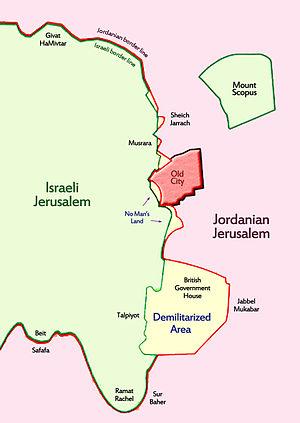
Cet article relate les faits saillants de la ville de Jérusalem, une ville du Proche-Orient qui tient une place prépondérante dans les religions juive, chrétienne et musulmane, que les Israéliens ont érigée en capitale et que les Palestiniens souhaiteraient comme capitale.